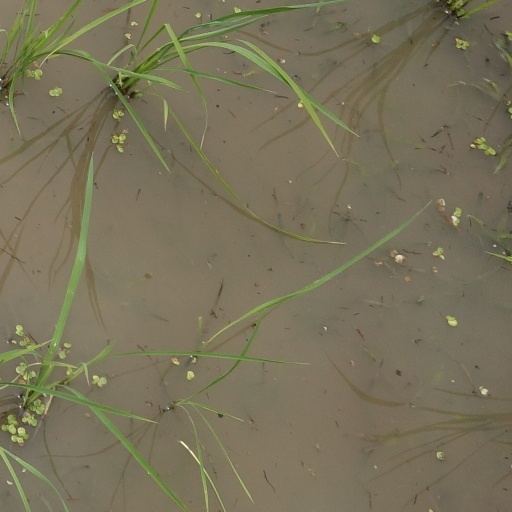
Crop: rice